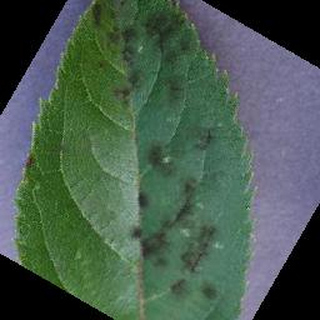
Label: apple_apple_scab